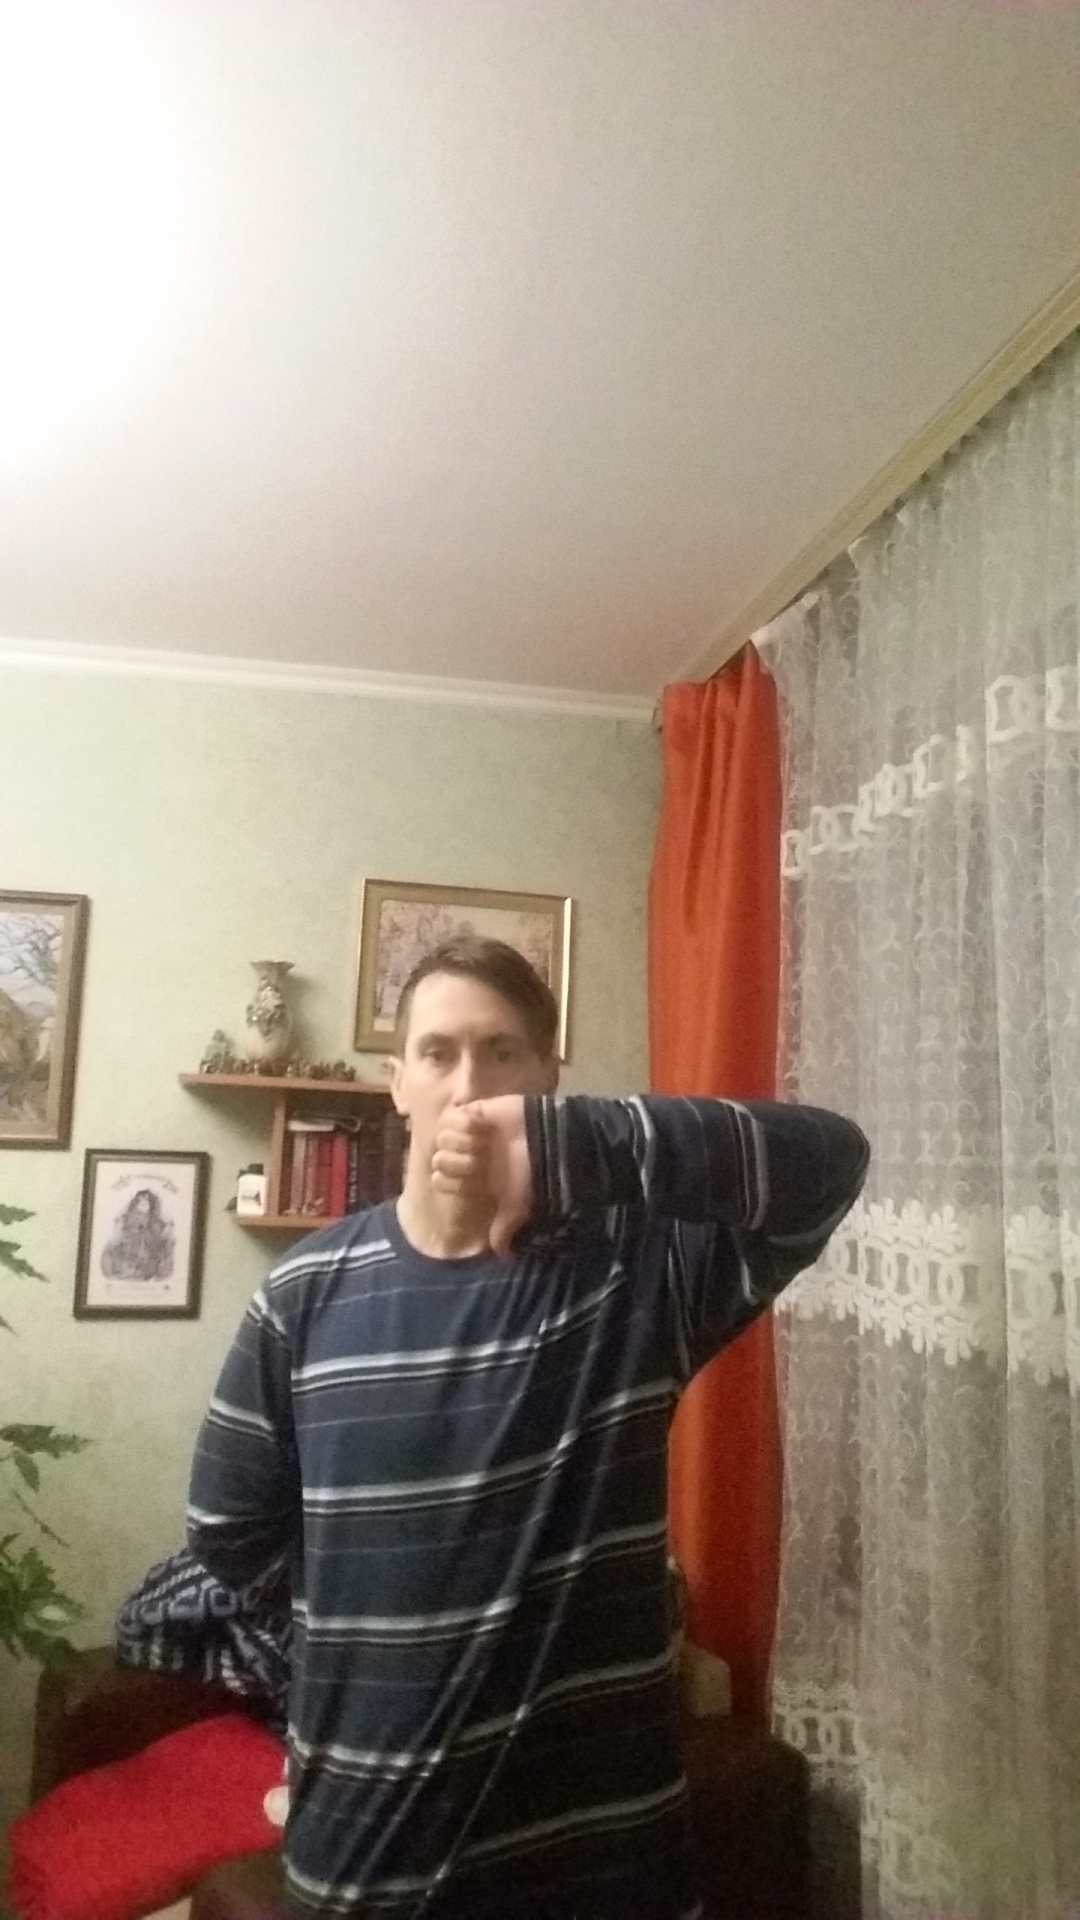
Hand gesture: dislike